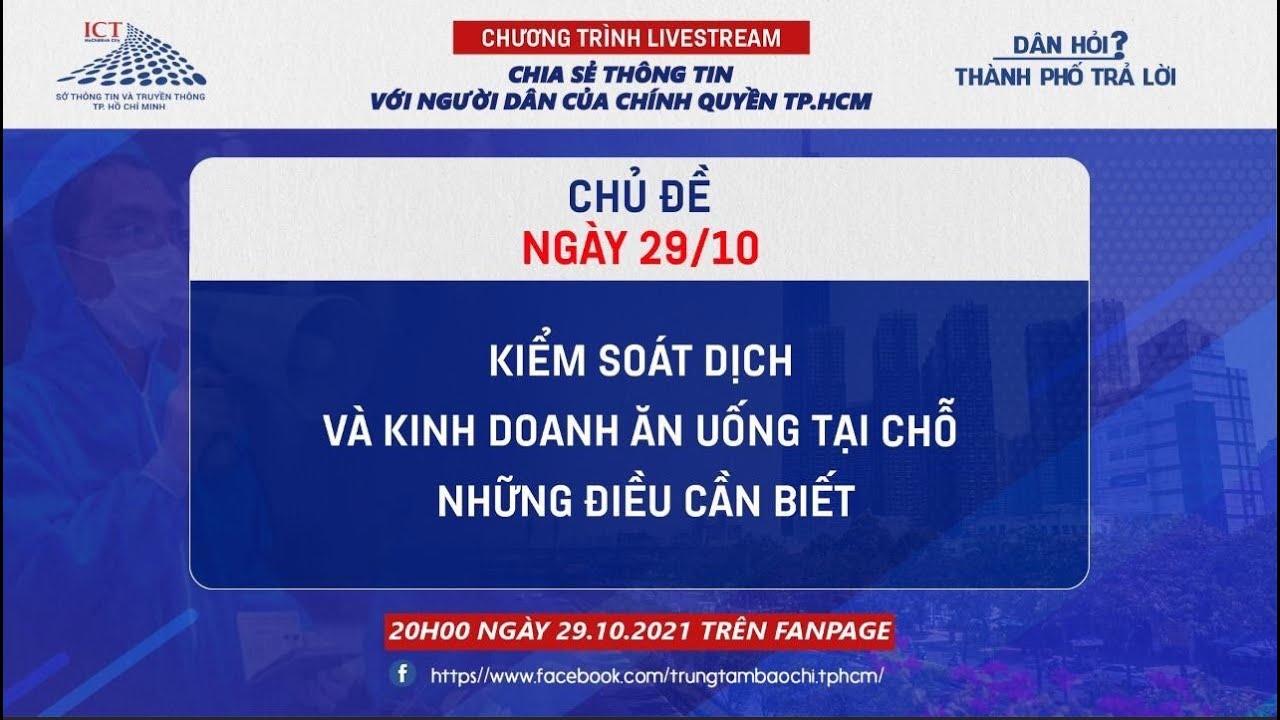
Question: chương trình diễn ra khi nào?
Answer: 20 h 00 ngày 29 tháng 10 năm 2021